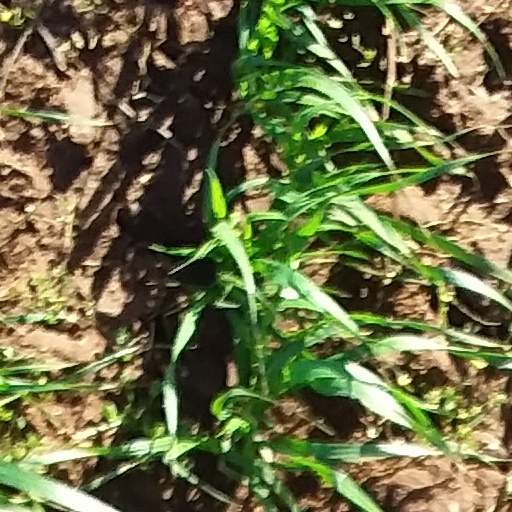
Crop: wheat